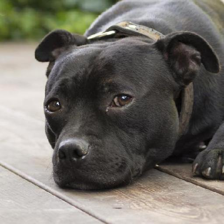
Label: animals